Duke Louis of Württemberg

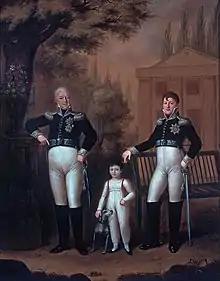

Duke Ludwig Friedrich Alexander of Württemberg (30 August 1756, in Treptow an der Rega20 September 1817, in Kirchheim unter Teck) was the second son of Frederick II Eugene, Duke of Württemberg (1732–1797) and Margravine Sophia Dorothea of Brandenburg-Schwedt (1736–1798). His elder brother was Frederick I, the first King of Württemberg, and his sister was the Russian Empress consort, Maria Feodorovna. Louis retained the pre-royal title of Duke.